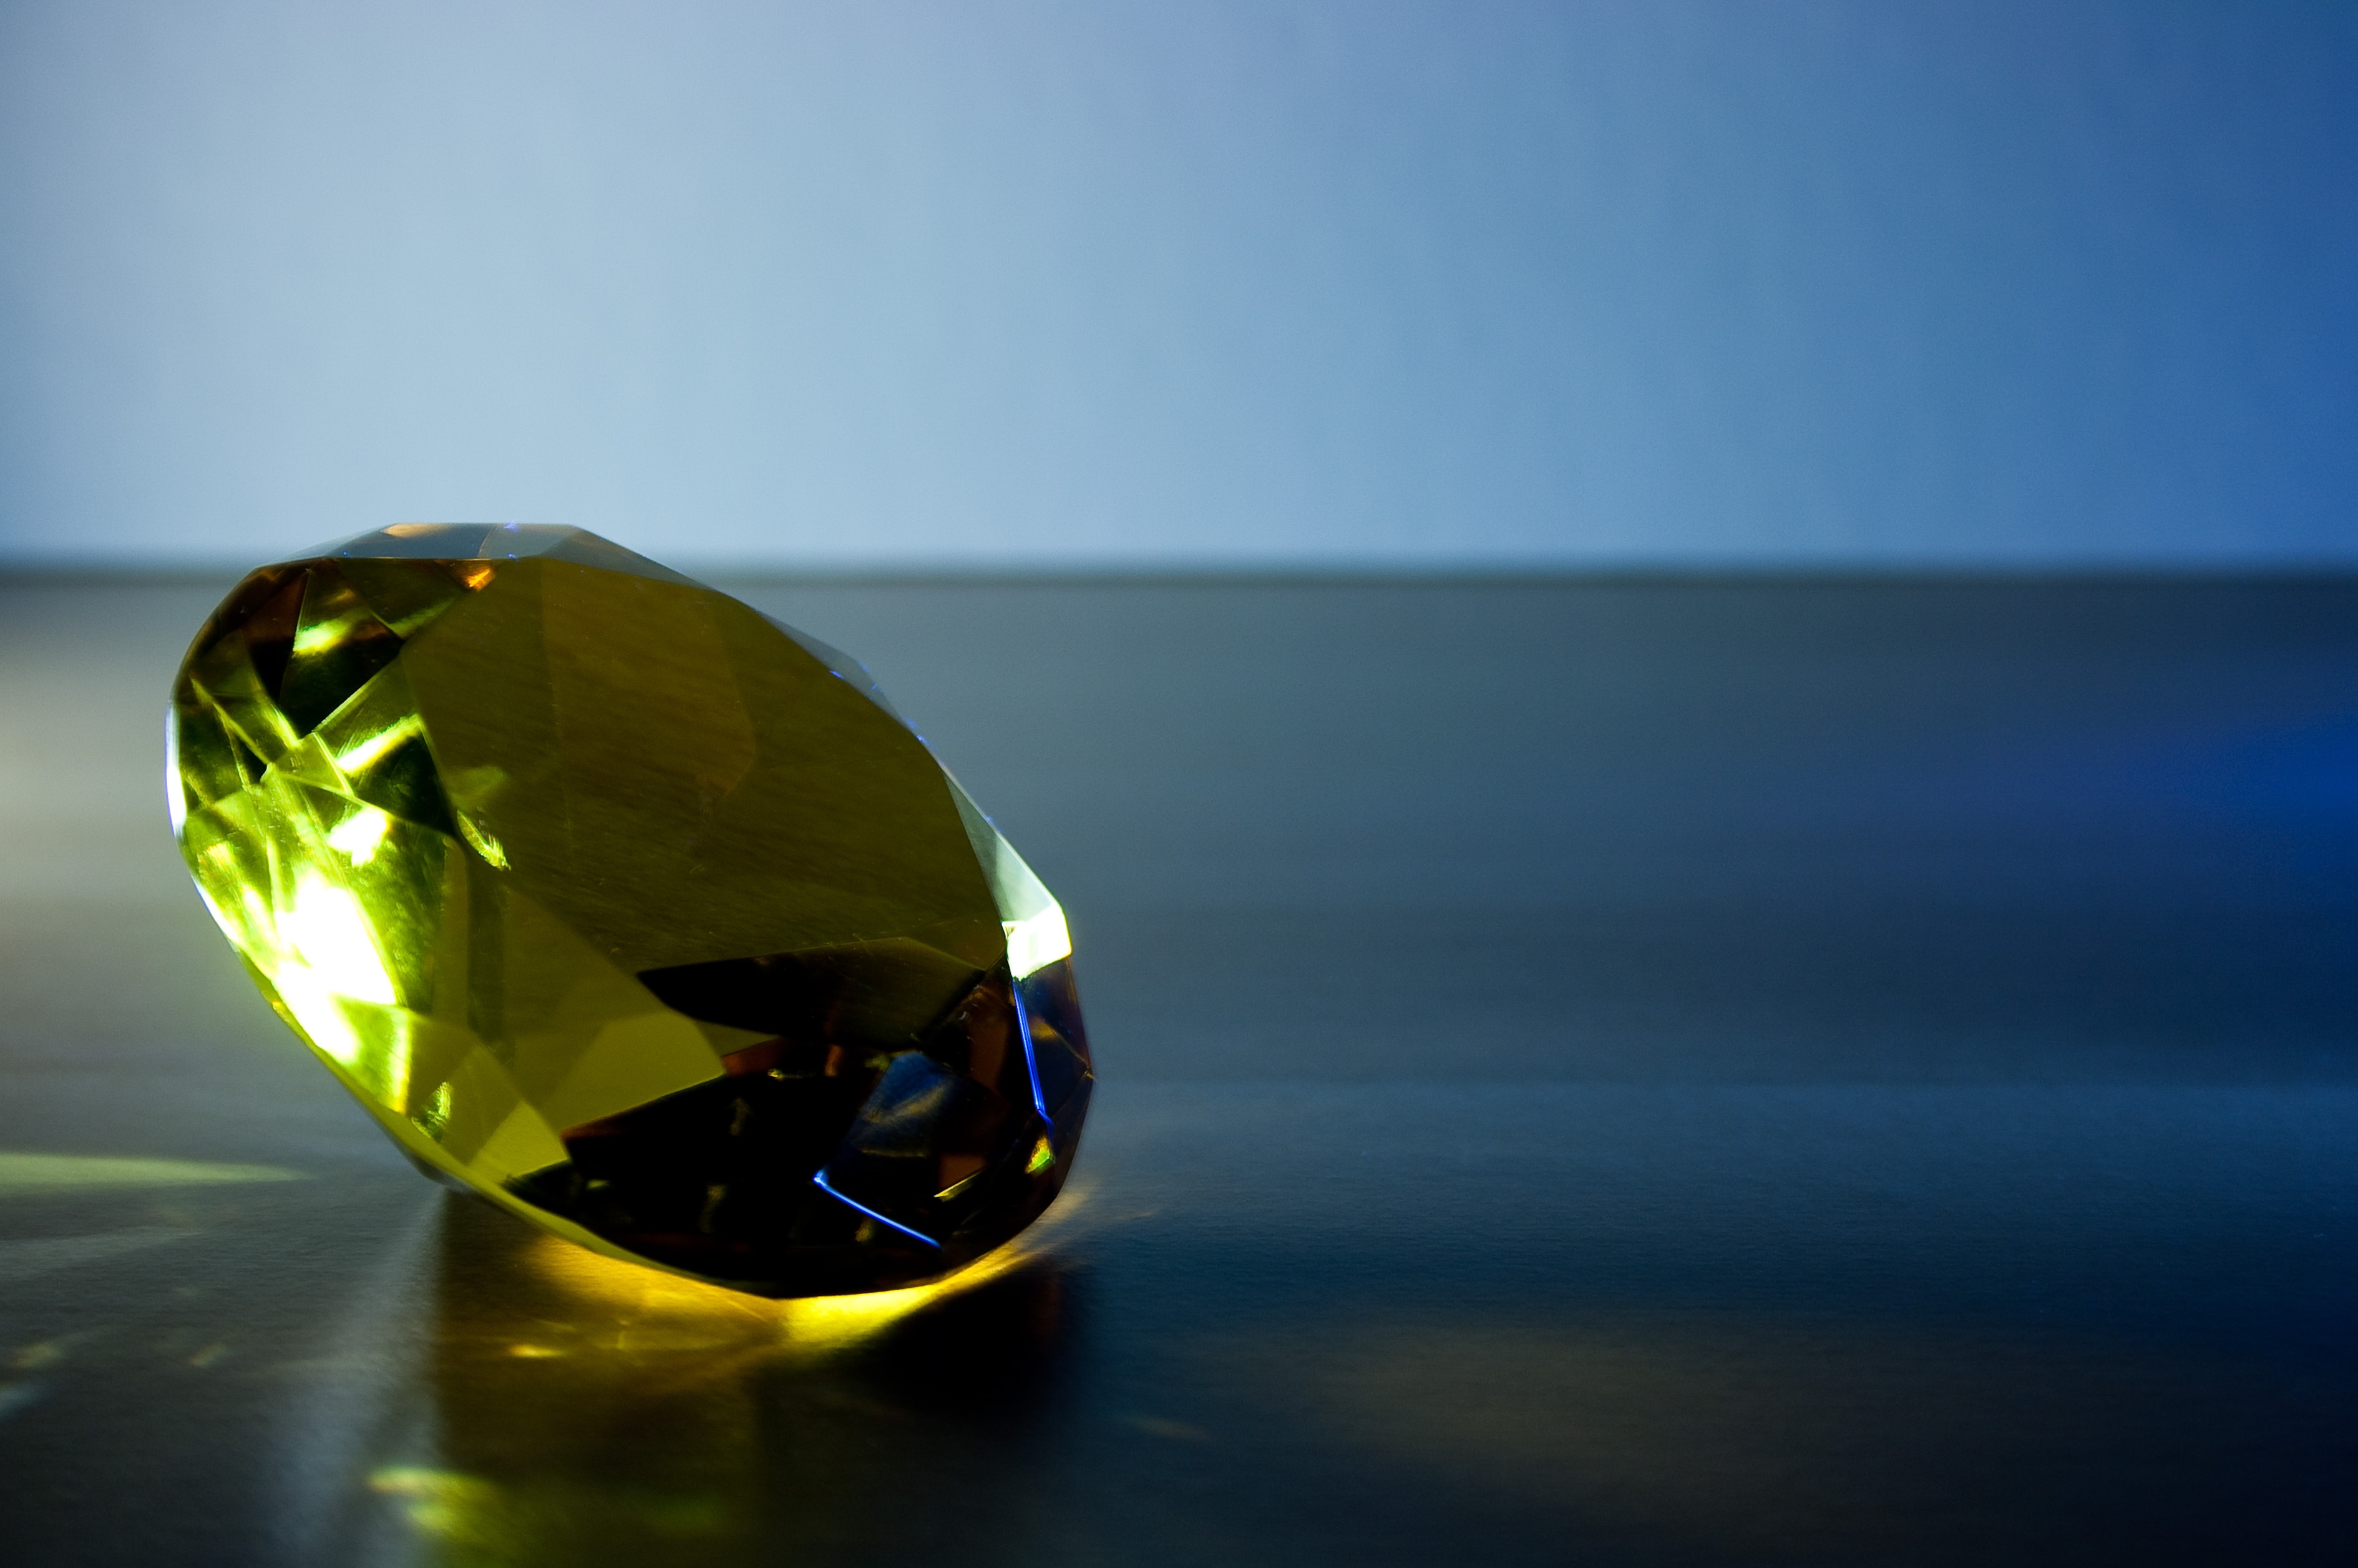
light, green, reflection, color, blue, yellow, close up, jewellery, crystal, diamond, shape, gemstone, macro photography, fashion accessory